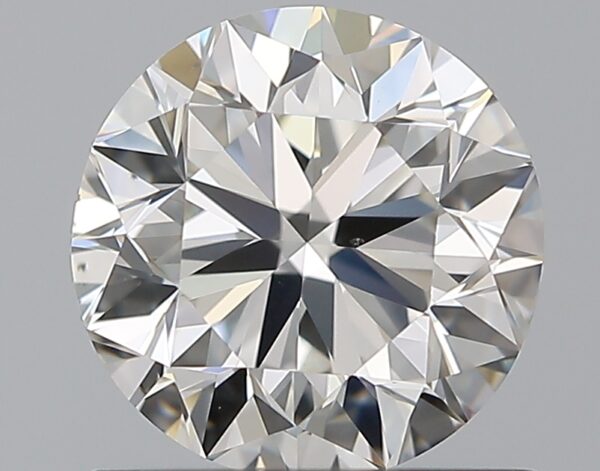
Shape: round
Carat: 1
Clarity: VS2
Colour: H
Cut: VG
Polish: EX
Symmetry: VG
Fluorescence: N
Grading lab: GIA
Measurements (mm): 6.17 x 6.25 x 4